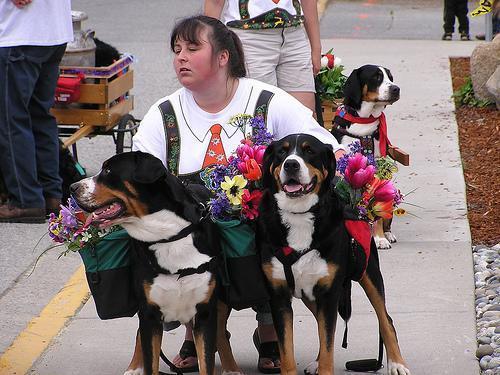
Greater_Swiss_Mountain_dog